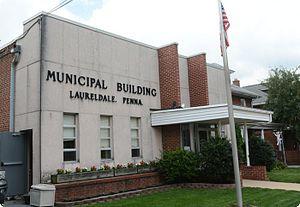
Laureldale est un borough situé au centre du comté de Berks, en Pennsylvanie, aux États-Unis. En 2010, il comptait une population de 3 911 habitants.